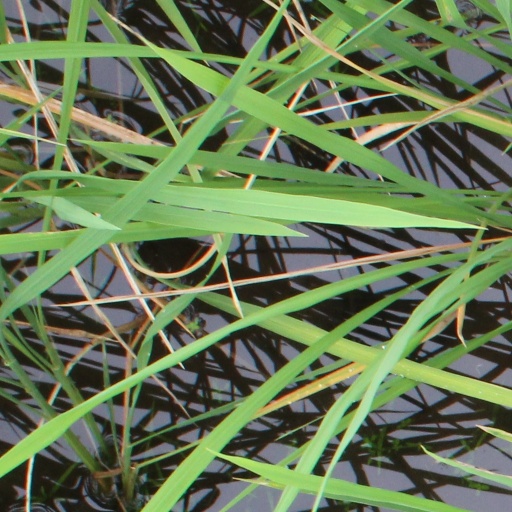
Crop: rice